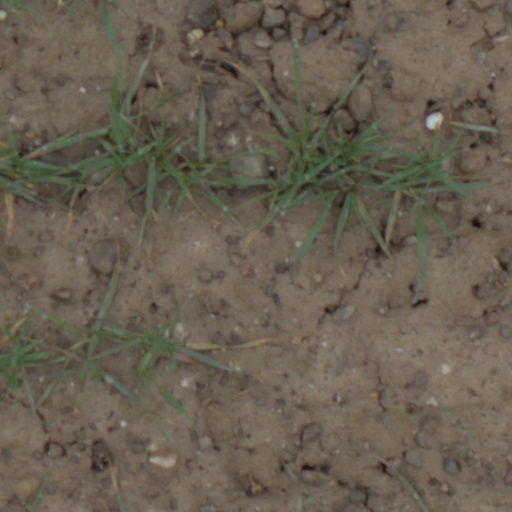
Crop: wheat